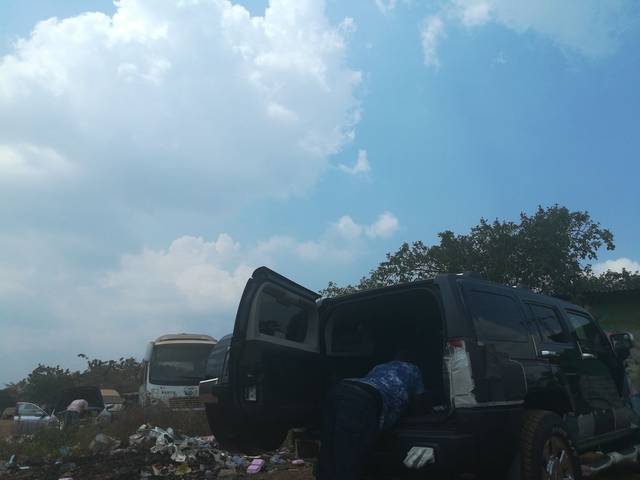
Region: Nigeria
Coordinates: 9.059, 7.452